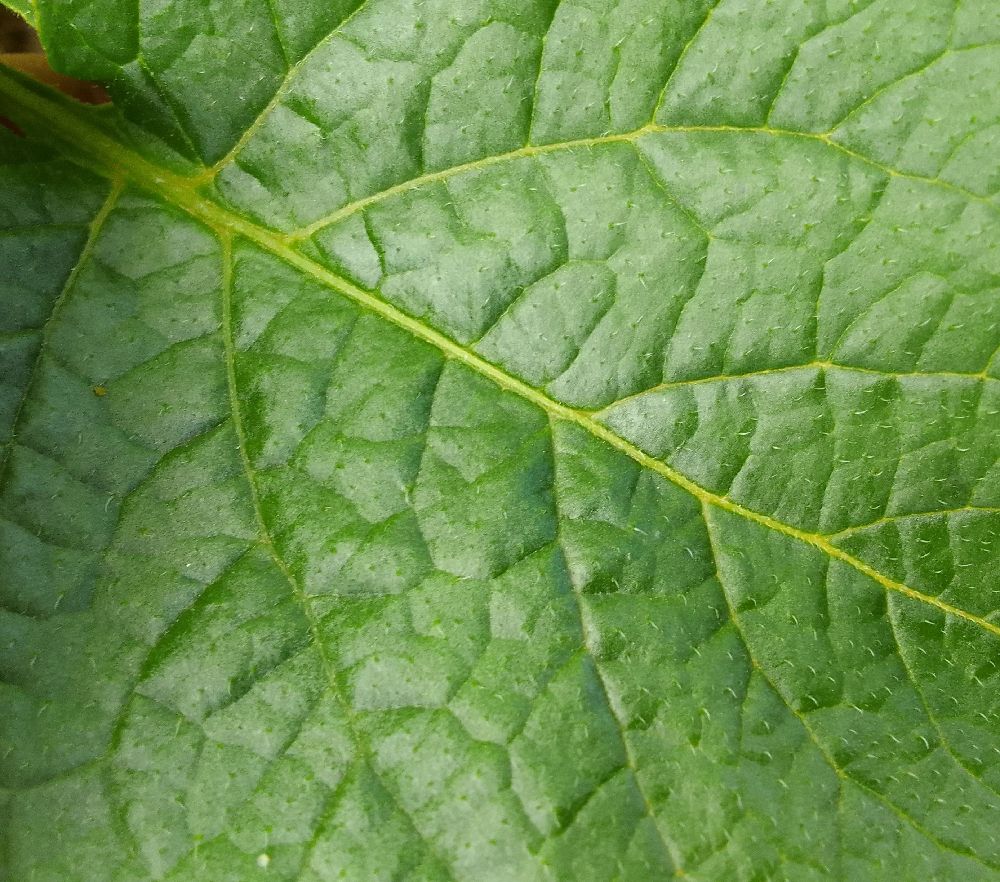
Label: Healthy